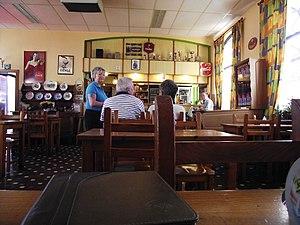
La gare de Libramont est une gare ferroviaire belge de la ligne 162, de Namur à Sterpenich, située à Libramont sur le territoire de la commune de Libramont-Chevigny, en Région wallonne dans la province de Luxembourg.